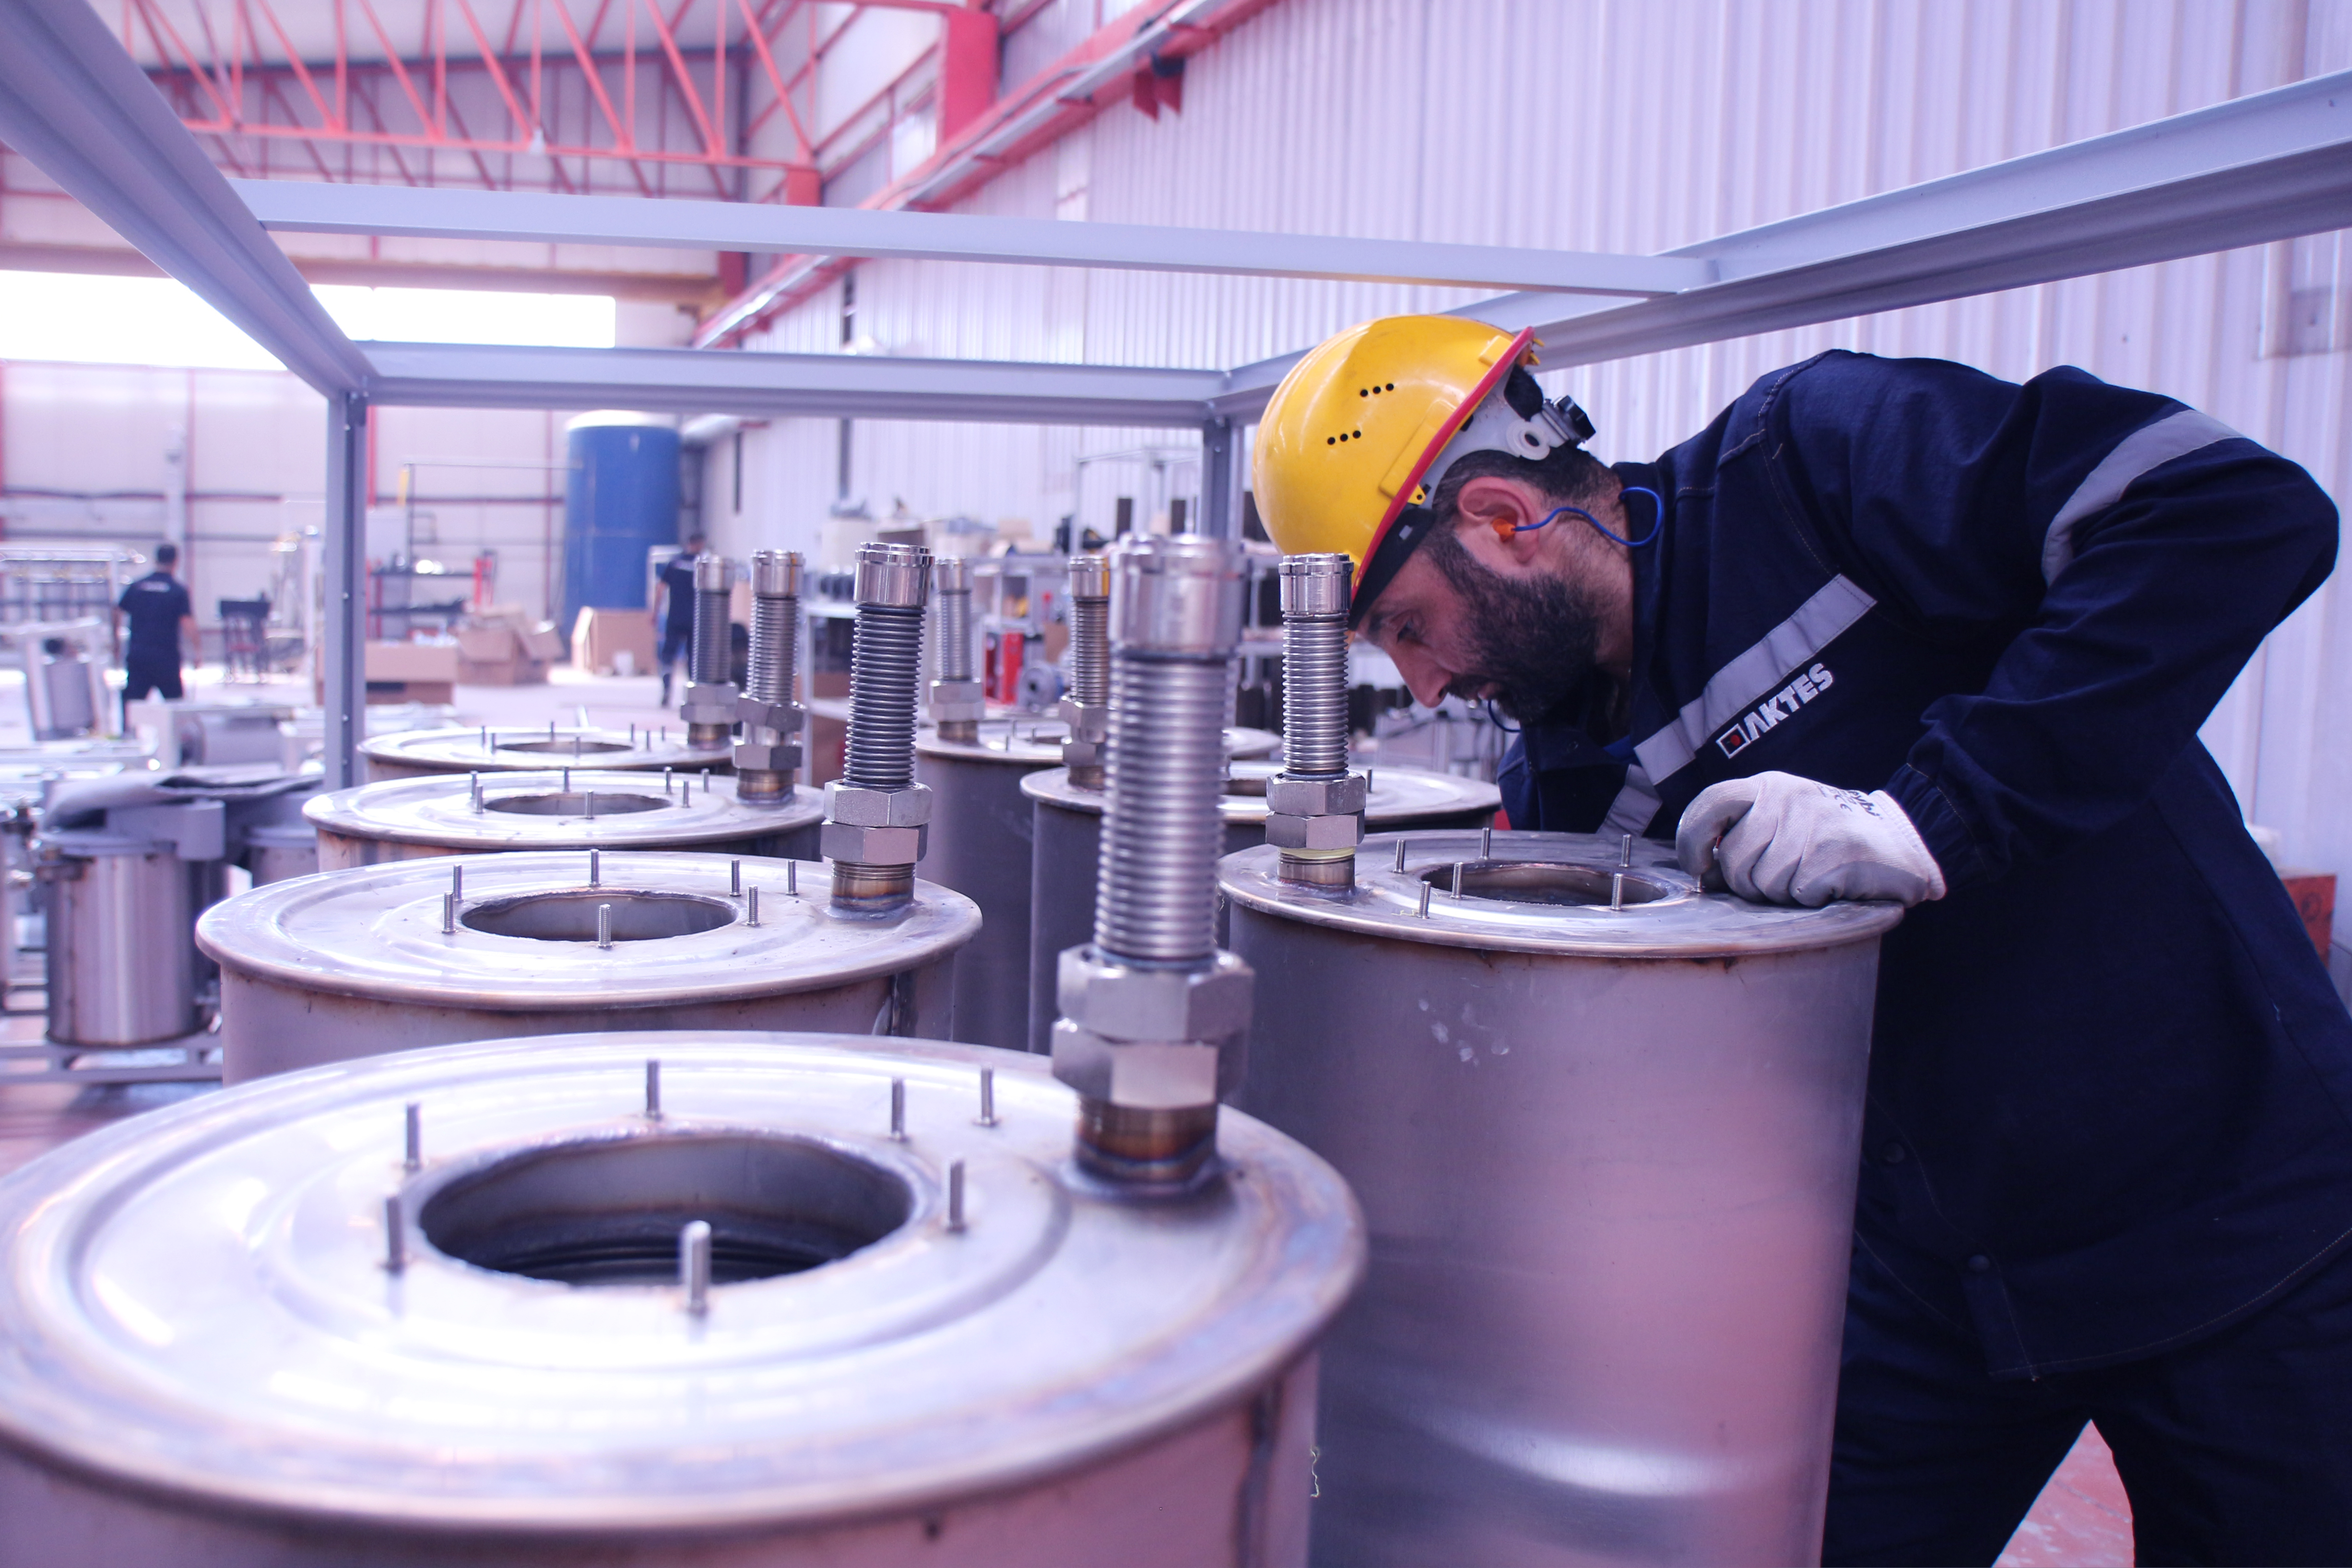
industry, blue collar worker, gas, factory, metal